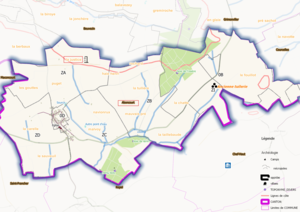
Aboncourt (ban communal) OSM et Qgis, mentions additionnelles
Aboncourt est une commune française située dans le département de Meurthe-et-Moselle, en région Grand Est.